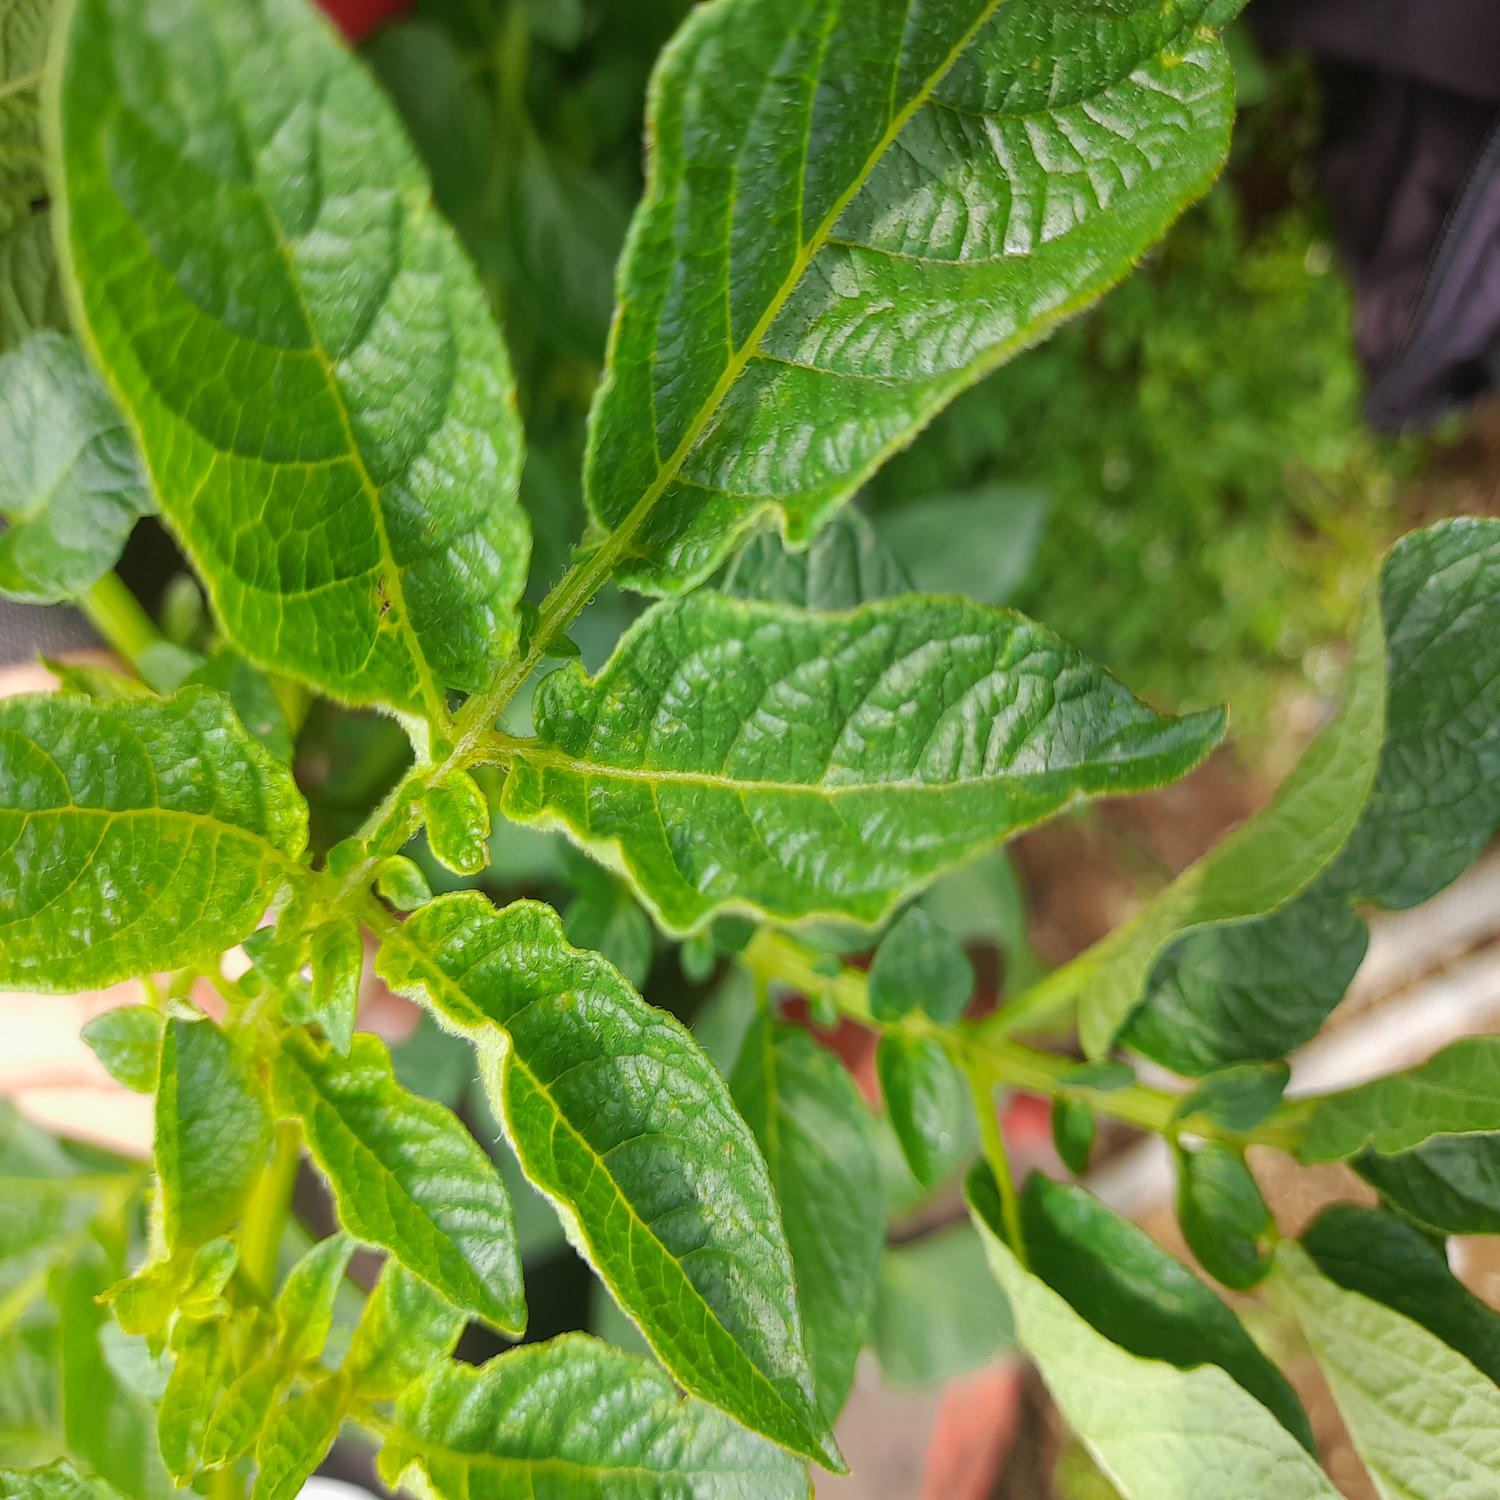
Label: Virus